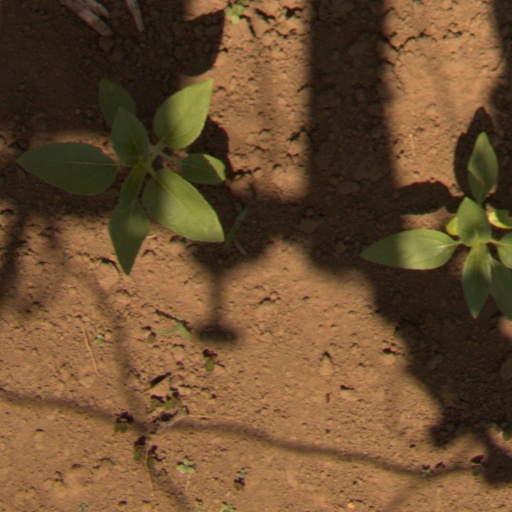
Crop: Jerusalem artichoke